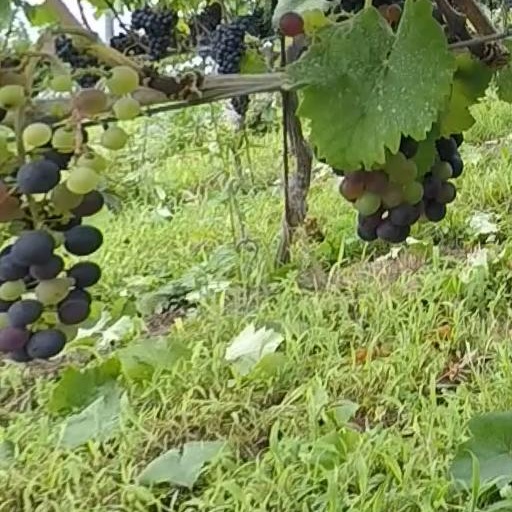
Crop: grape